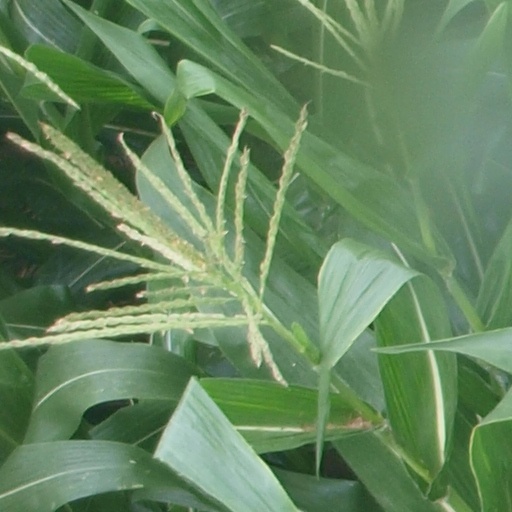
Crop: maize; corn